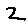
Label: 2